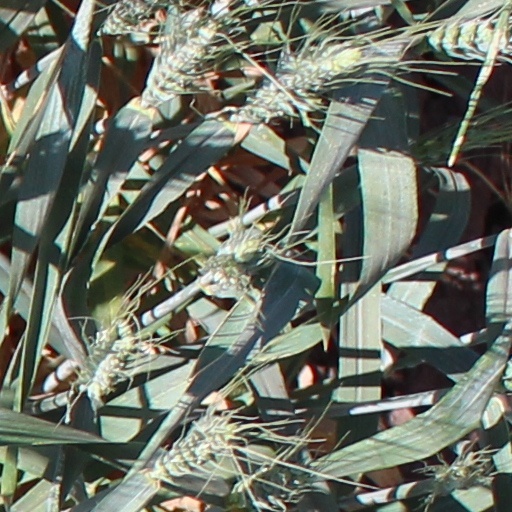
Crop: wheat